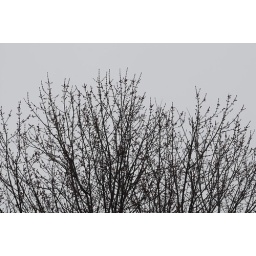
This tree may turn greener in coming months, and the sky bluer.